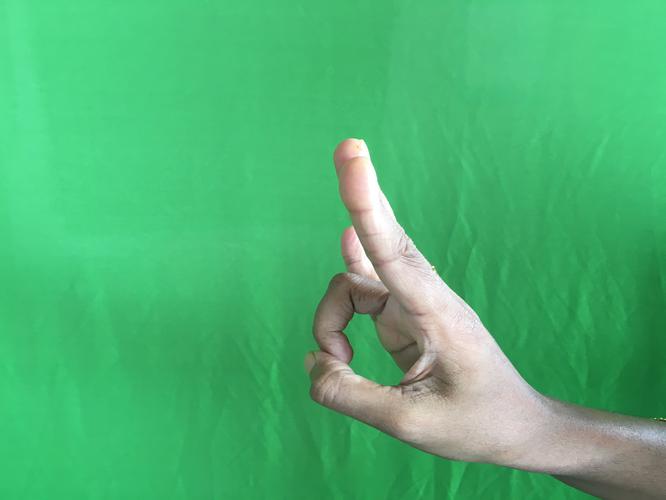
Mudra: Mayura
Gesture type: single_hand